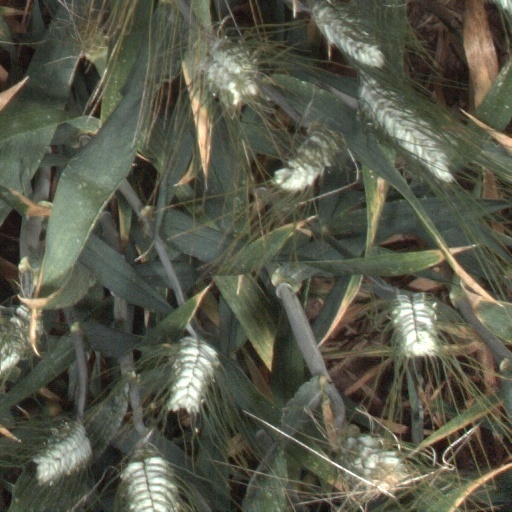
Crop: wheat